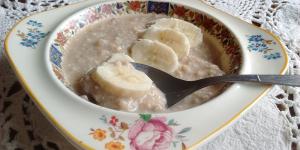
porridge de avena y platano